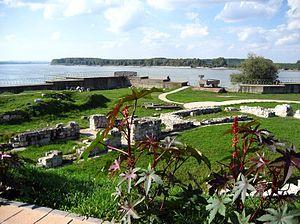
view of the river danube (Silistra)
Silistra est une ville du nord-est de la Bulgarie.